Answer in natural language. Considering the relative positions, where is black colour chair with respect to Window? Choose between the following options: right or left
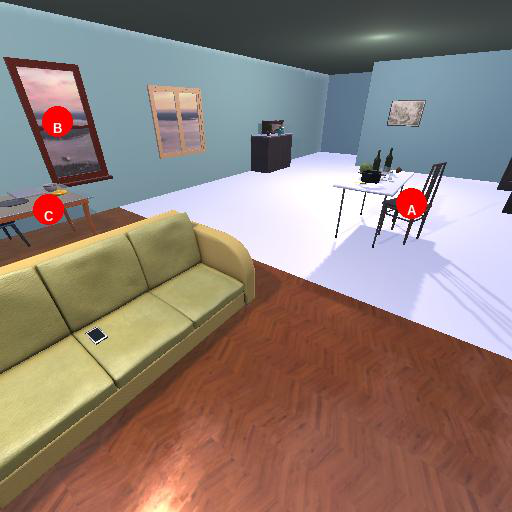
<answer>right</answer>